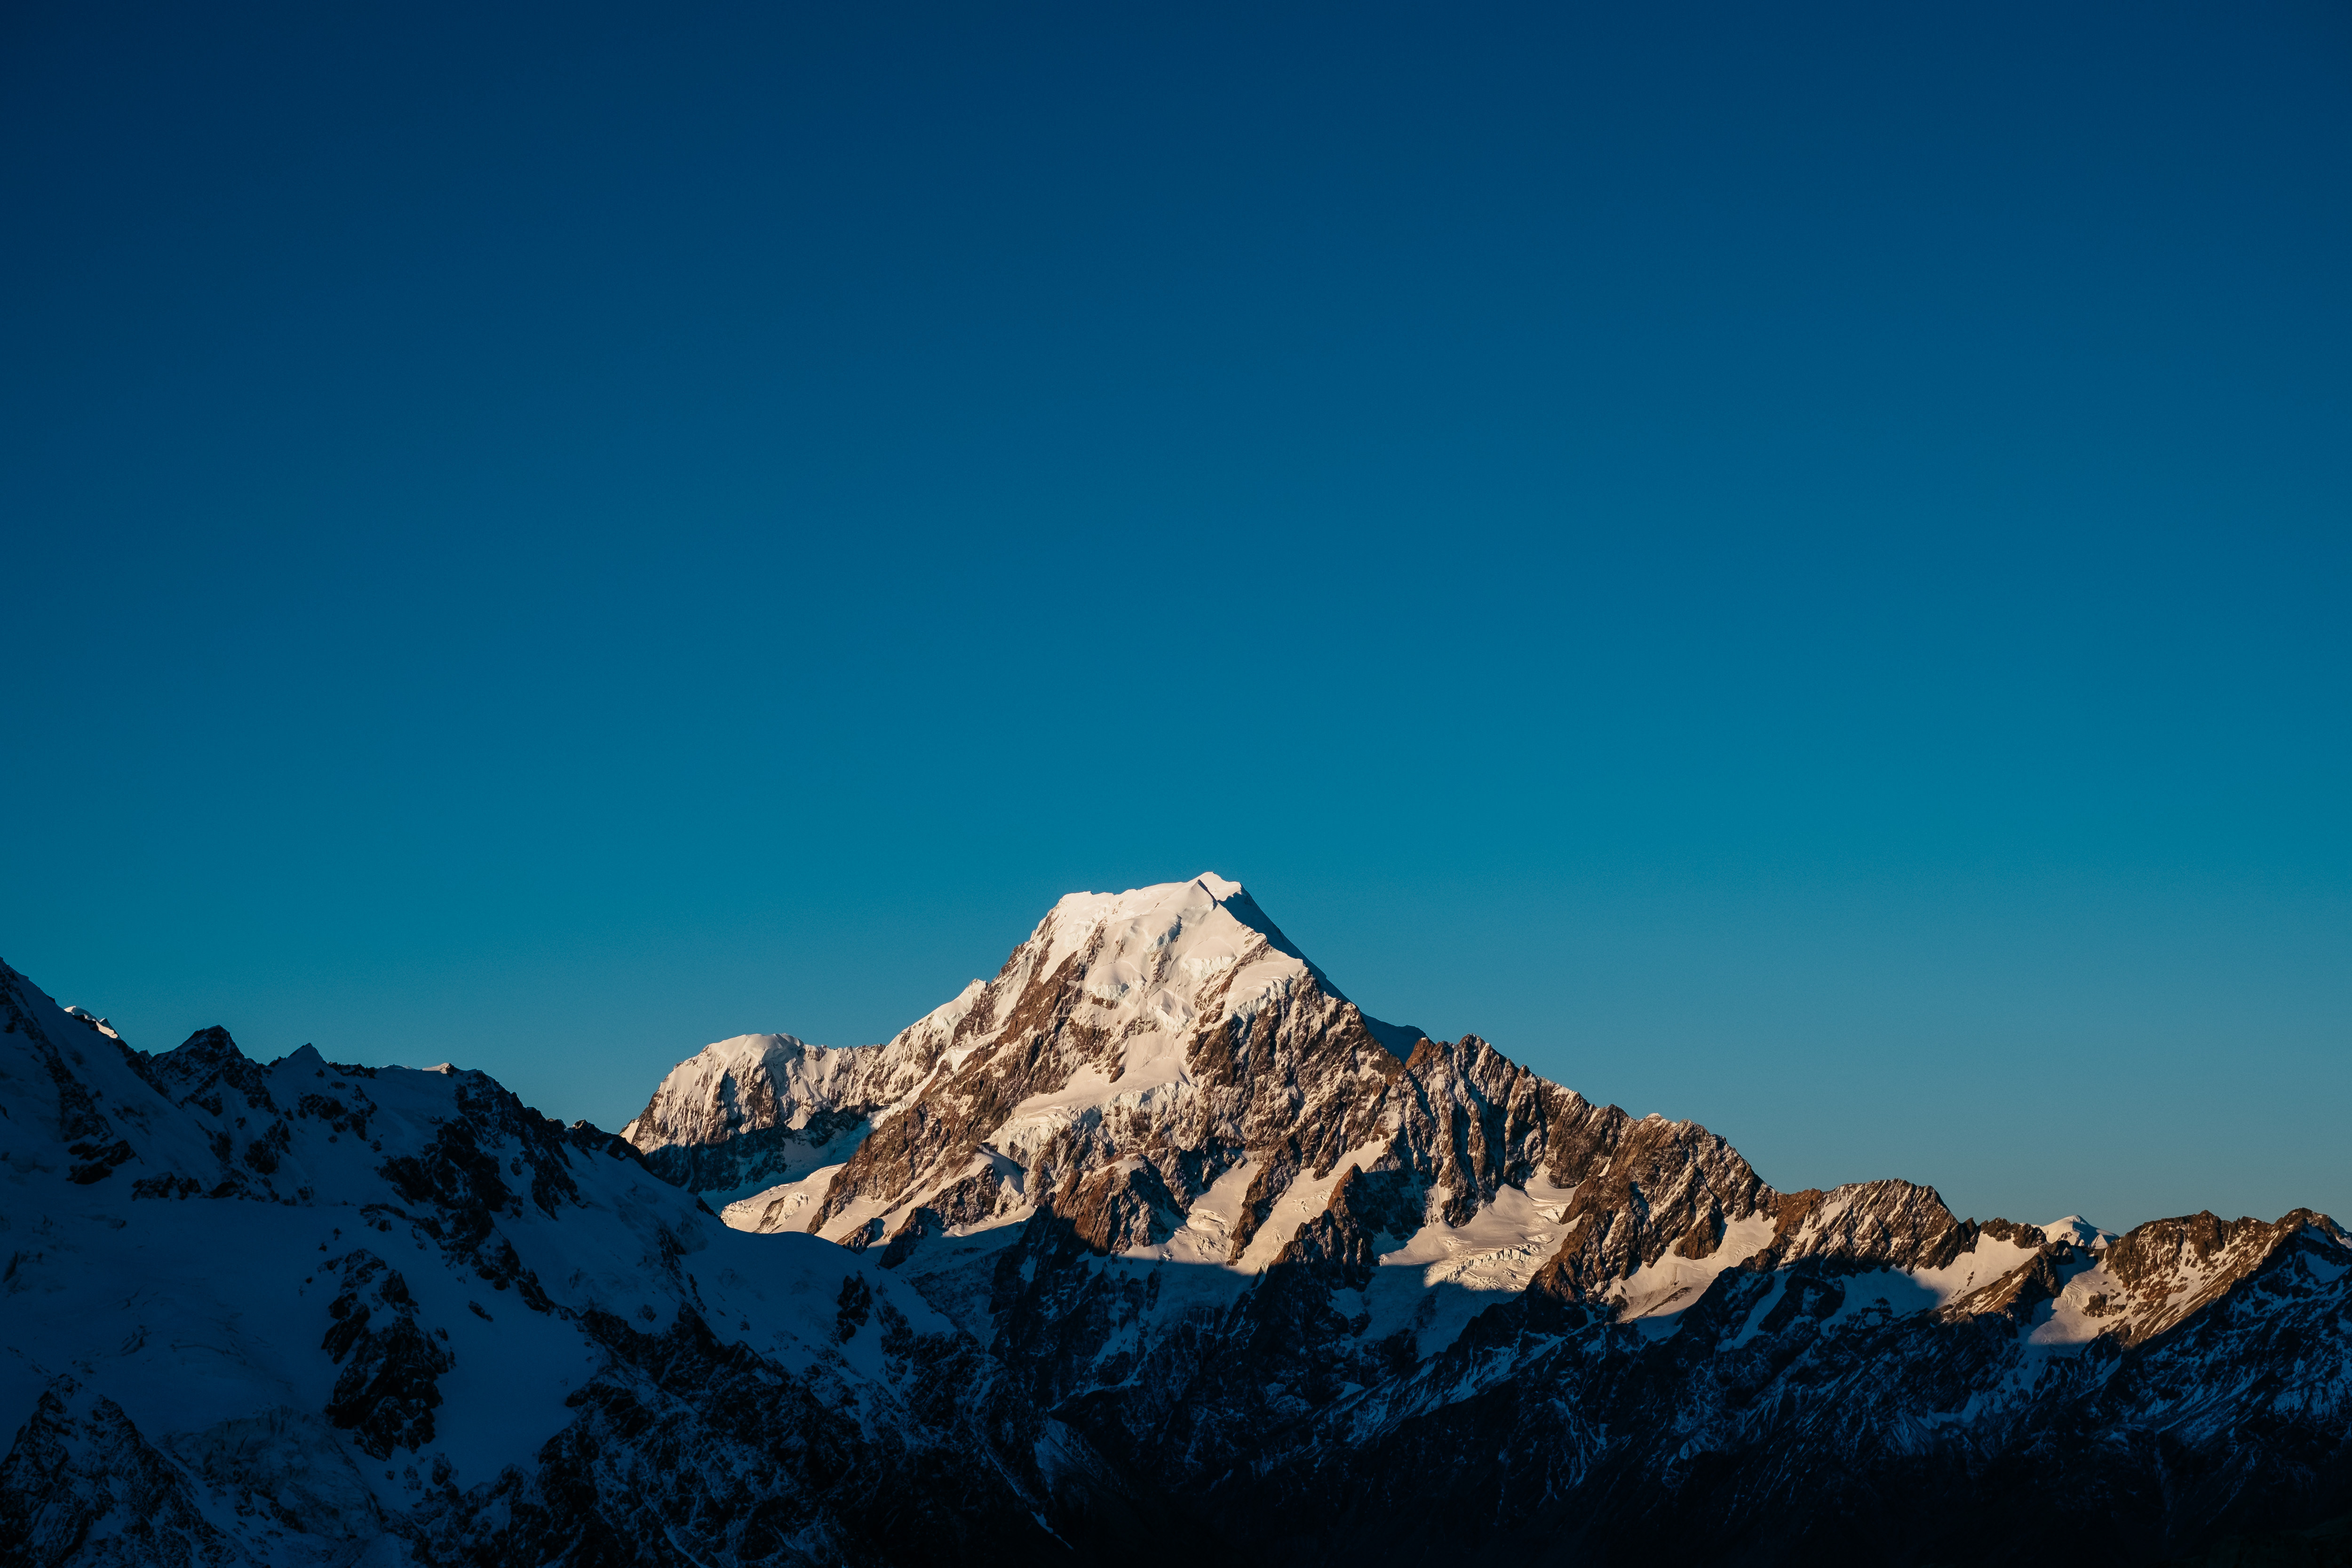
mountain, snow, winter, cloud, sky, hill, dawn, peak, mountain range, dusk, blue, ridge, summit, alps, plateau, landform, geographical feature, mountainous landforms